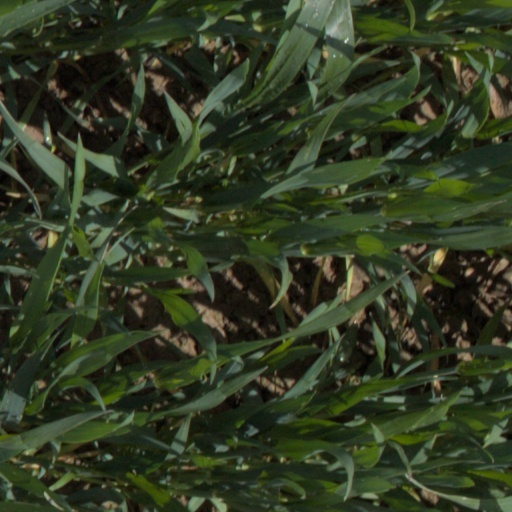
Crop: wheat